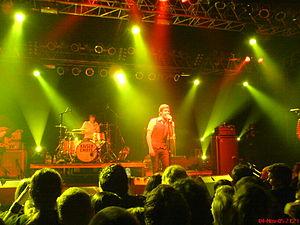
La discographie des Kaiser Chiefs, groupe de rock indépendant britannique, comprend l'ensemble des disques publiés au cours de leur carrière. Elle est composée de sept albums studio, une compilation, un EP, deux DVD et une vingtaine de singles.